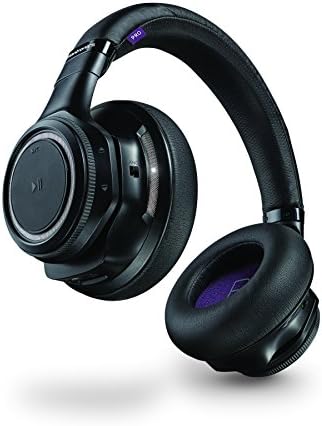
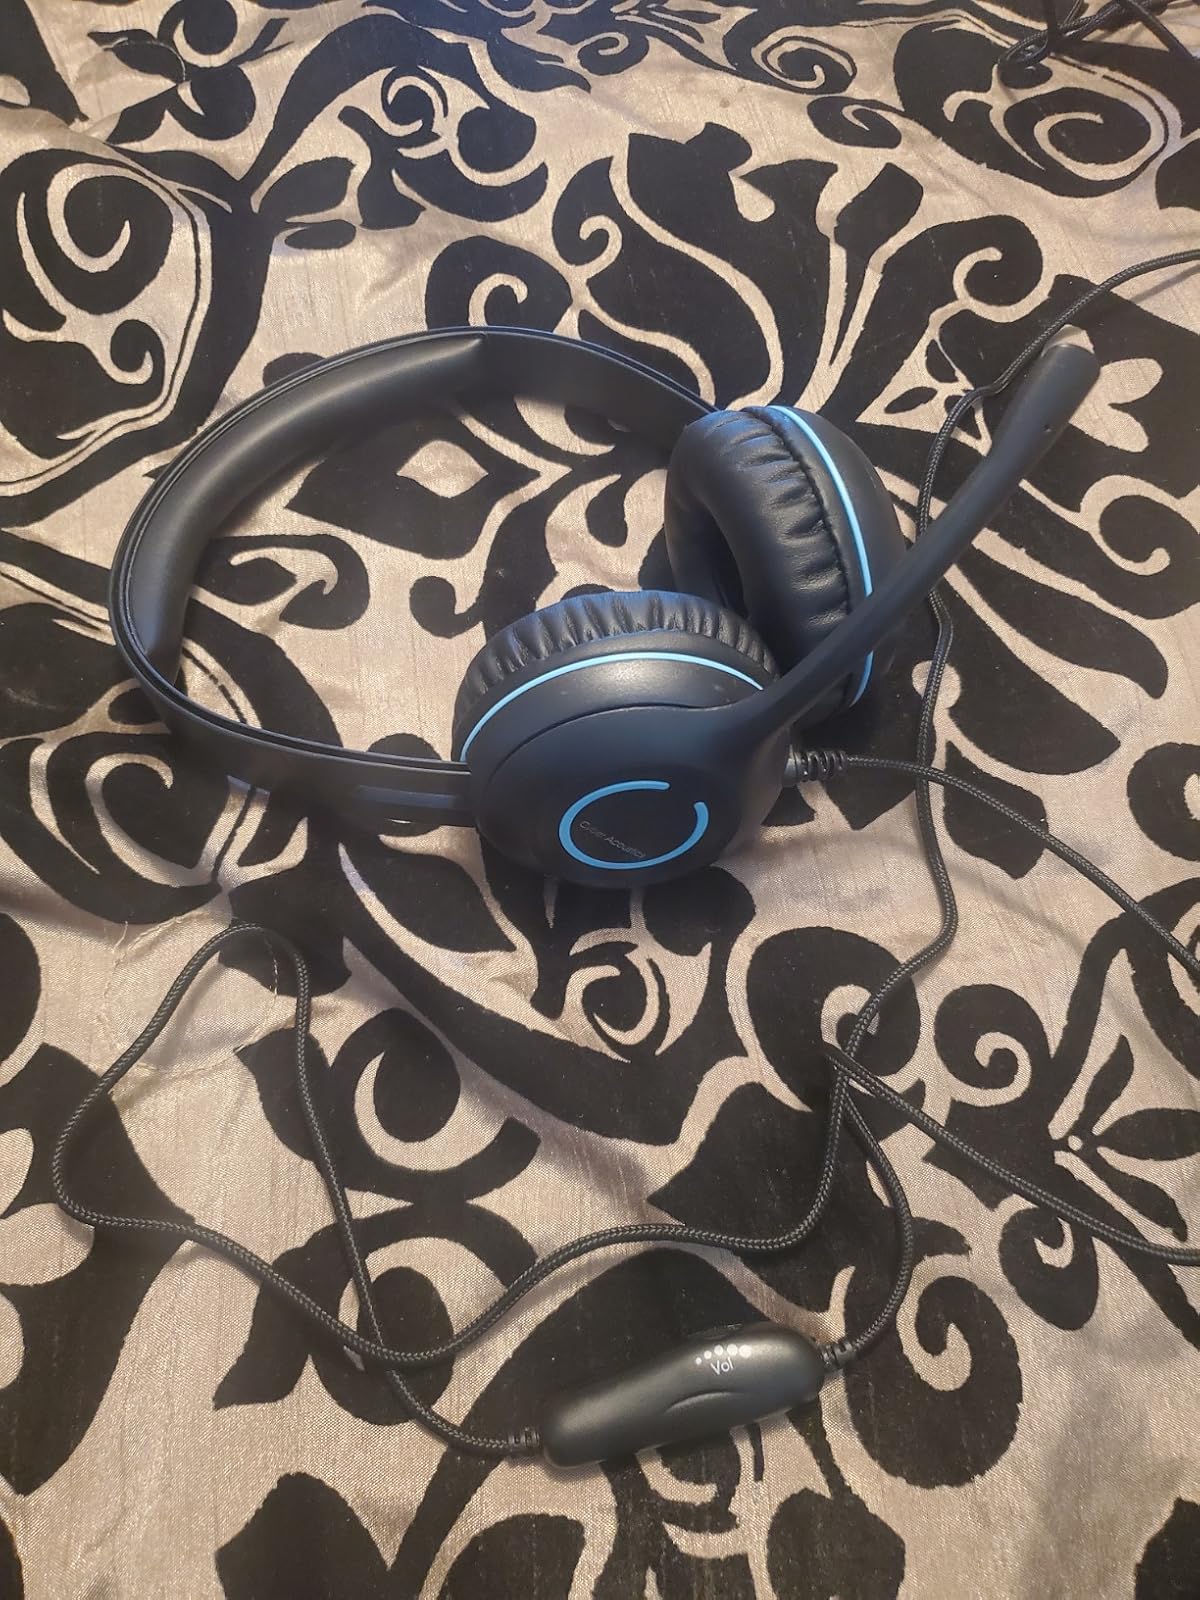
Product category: headphones
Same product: no